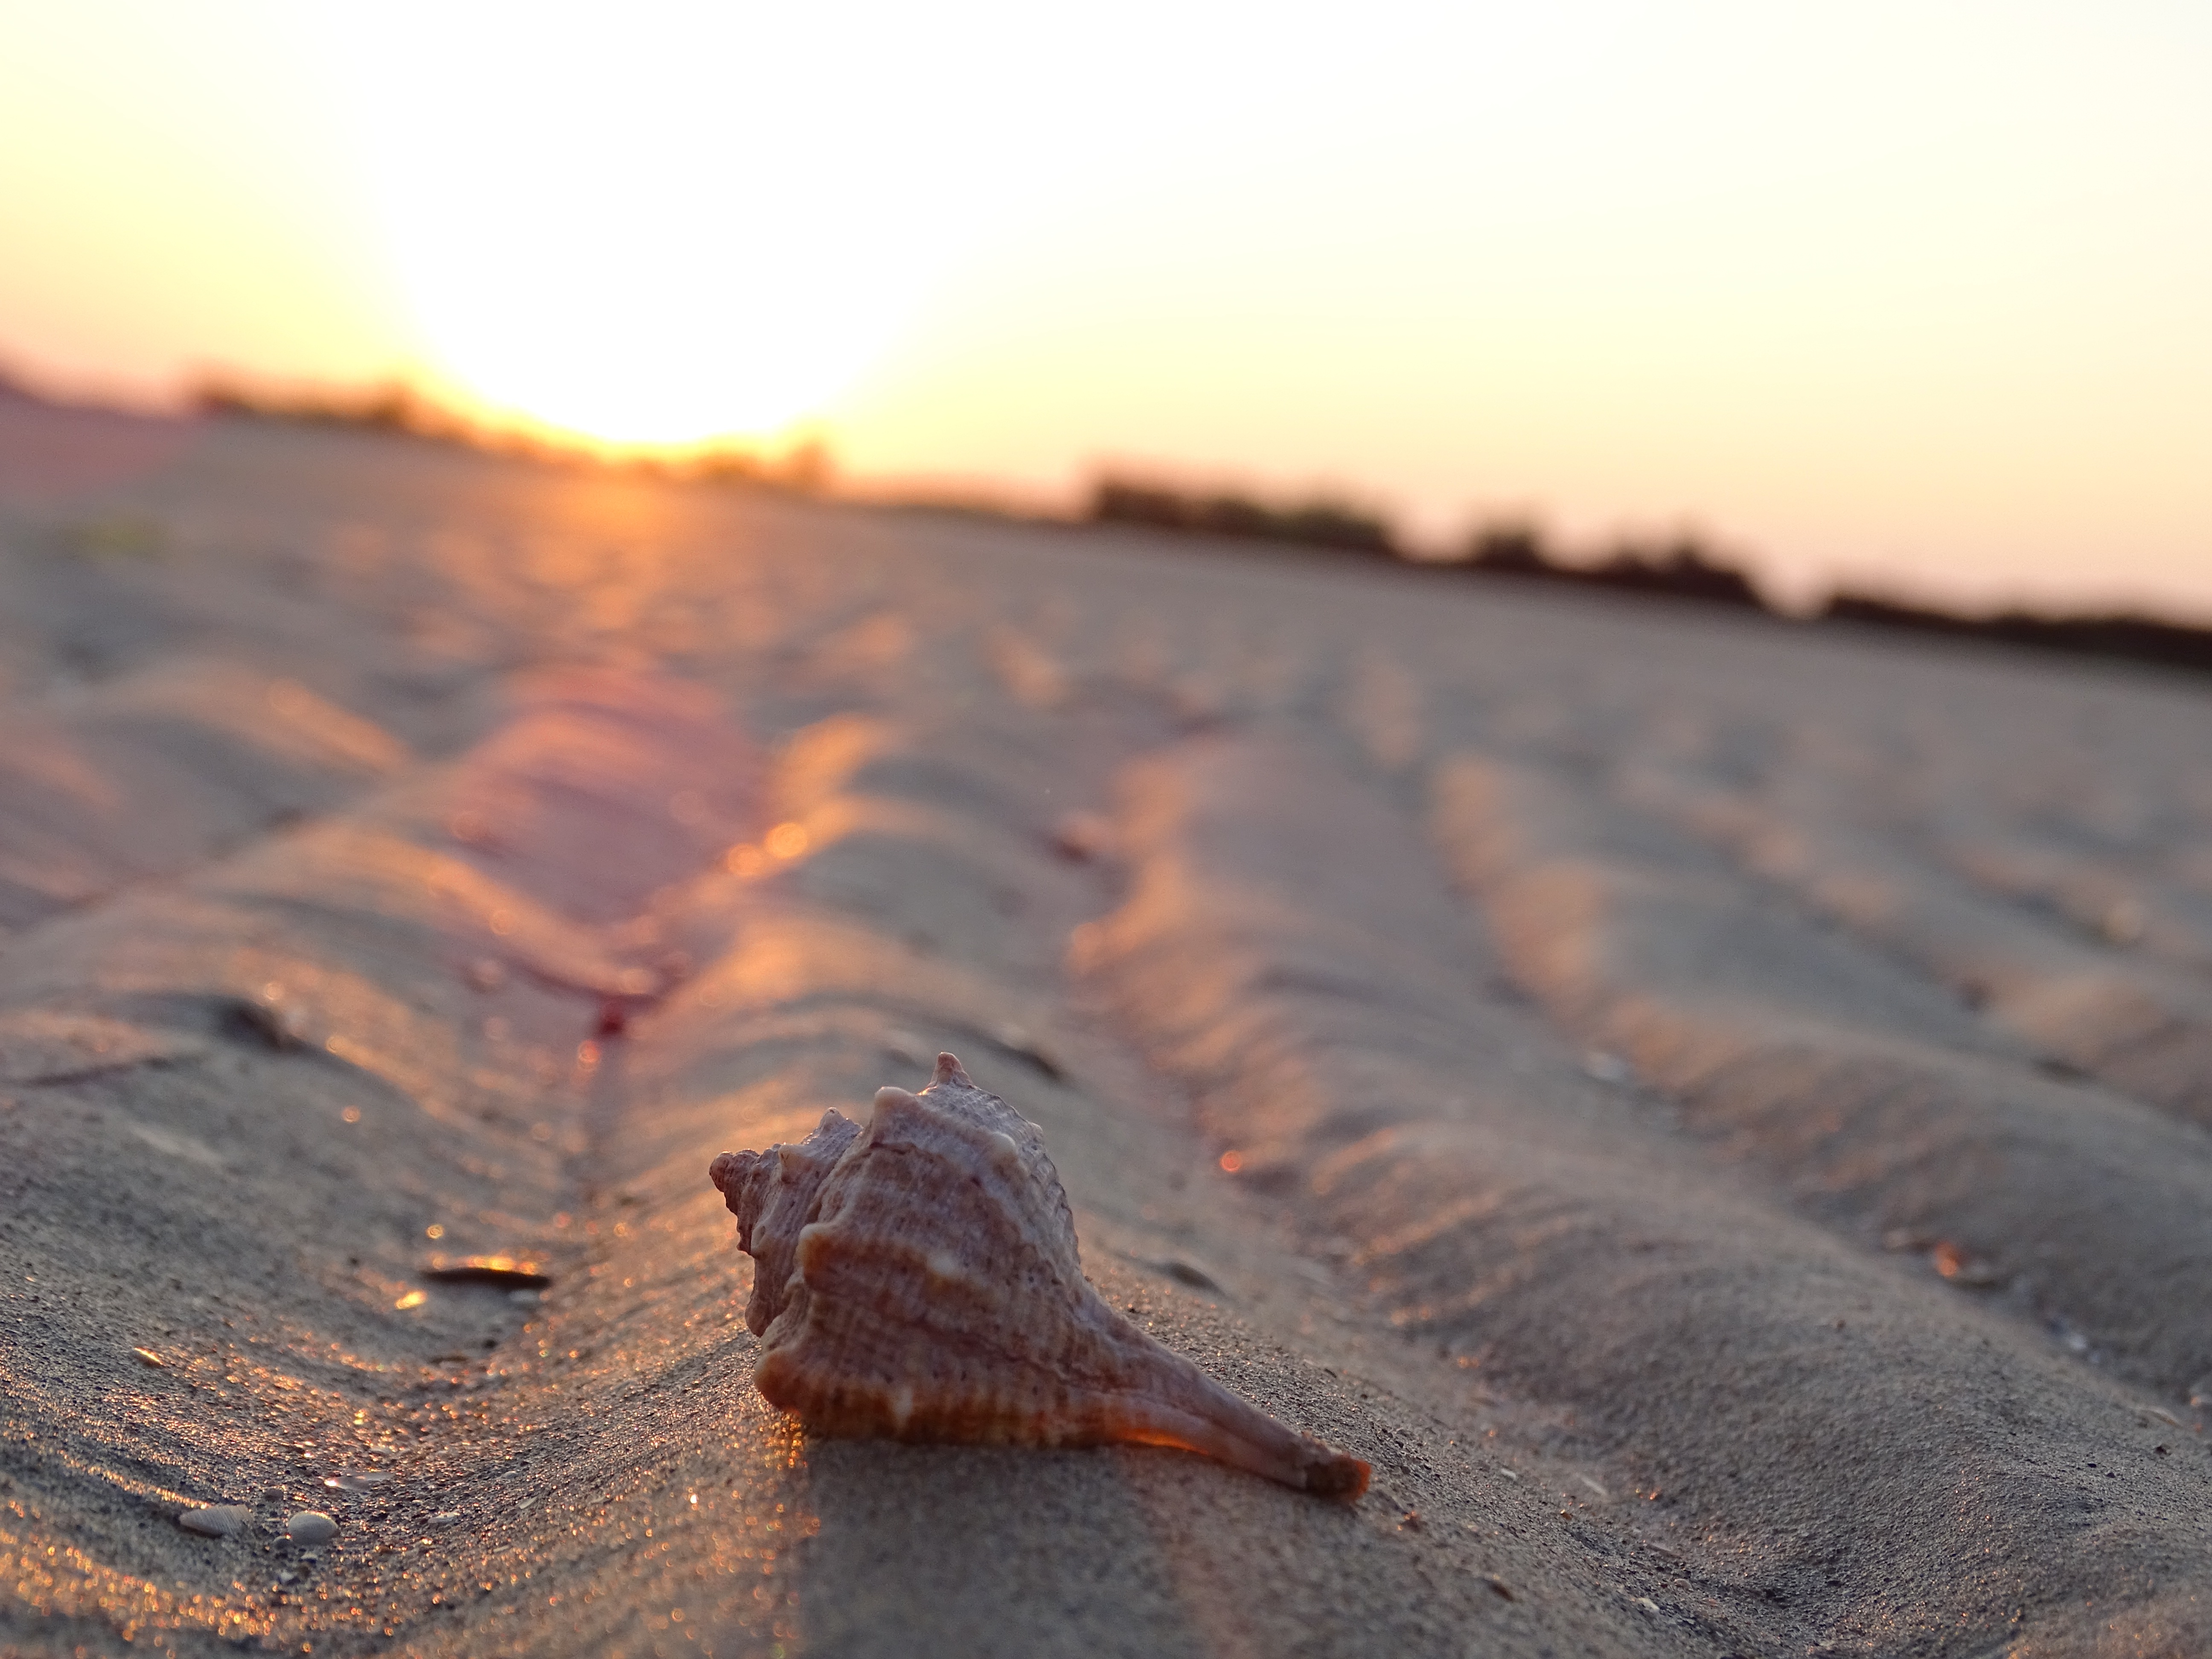
beach, sea, nature, sand, rock, horizon, wood, sunrise, sunset, sunlight, morning, dawn, summer, reflection, soil, material, shell, close up, holidays, macro photography, ebb, natural environment